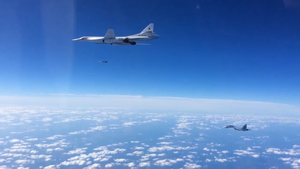
Un Su-30SM escortant un Tu-160 qui lance un missile de croisière au-dessus de la Méditerranée.
Le Kh-55 désignation OTAN AS-15 « Kent », aussi désigné RKV-500, est un missile de croisière soviétique aéroporté conçu par le bureau d'études MKB Raduga. Il est capable d'une portée de près de 2 500 km et peut emporter des ogives nucléaires. Le Kh-55 est lancé exclusivement à partir de bombardiers et a donné naissance à de nombreuses versions armées conventionnellement, principalement destinées à un usage tactique, telles les Kh-65SE et Kh-SD. Il apparaît cependant que seuls les Kh-101 et Kh-555 ont été admis au service.
Le bombardement stratégique a pour objet d'attaquer les structures militaires d'un ennemi, son complexe militaro-industriel et son économie en détruisant ses mines, ses usines, ses infrastructures. En détruisant ses villes et ses réseaux d'approvisionnement en vivres, il vise aussi à saper le moral de la population. Il se distingue ainsi du bombardement tactique pratiqué sur le champ de bataille et qui sert à appuyer ou couvrir un mouvement de troupes ou à détruire ou immobiliser les troupes adverses.